Beli language (South Sudan)

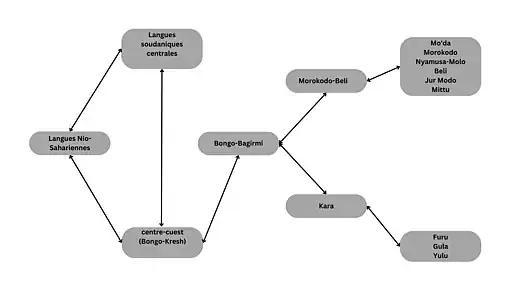

In the Jur Beli language, 28 distinct consonant phonemes have been identified, which include voiceless and voiced stops, nasals, Prenasalised stops, Fricative implosives, and approximants. These phonemes can be found in various positions within words and play an important role in the syllable structure of the language. (Reference: Post, D. G. (2014). A Grammar of Jur Beli: A Western Nilotic Language of South Sudan. SIL International.)